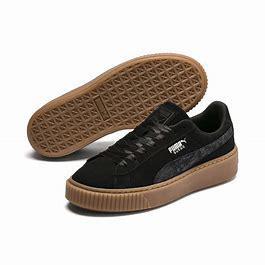
Brand: Puma
Model: Suede Platform